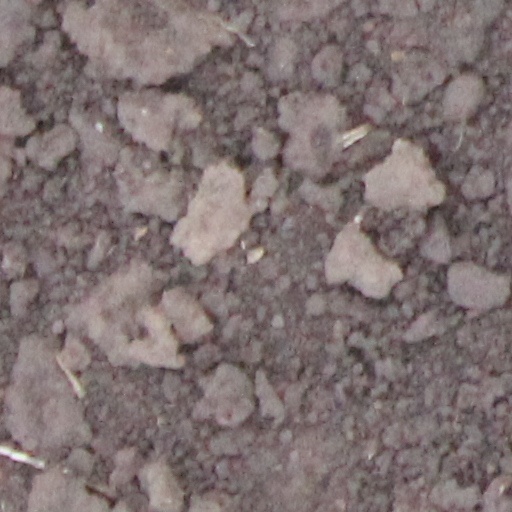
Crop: wheat